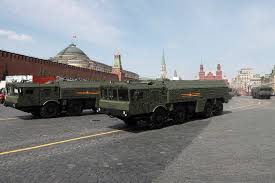
Label: Air Defense